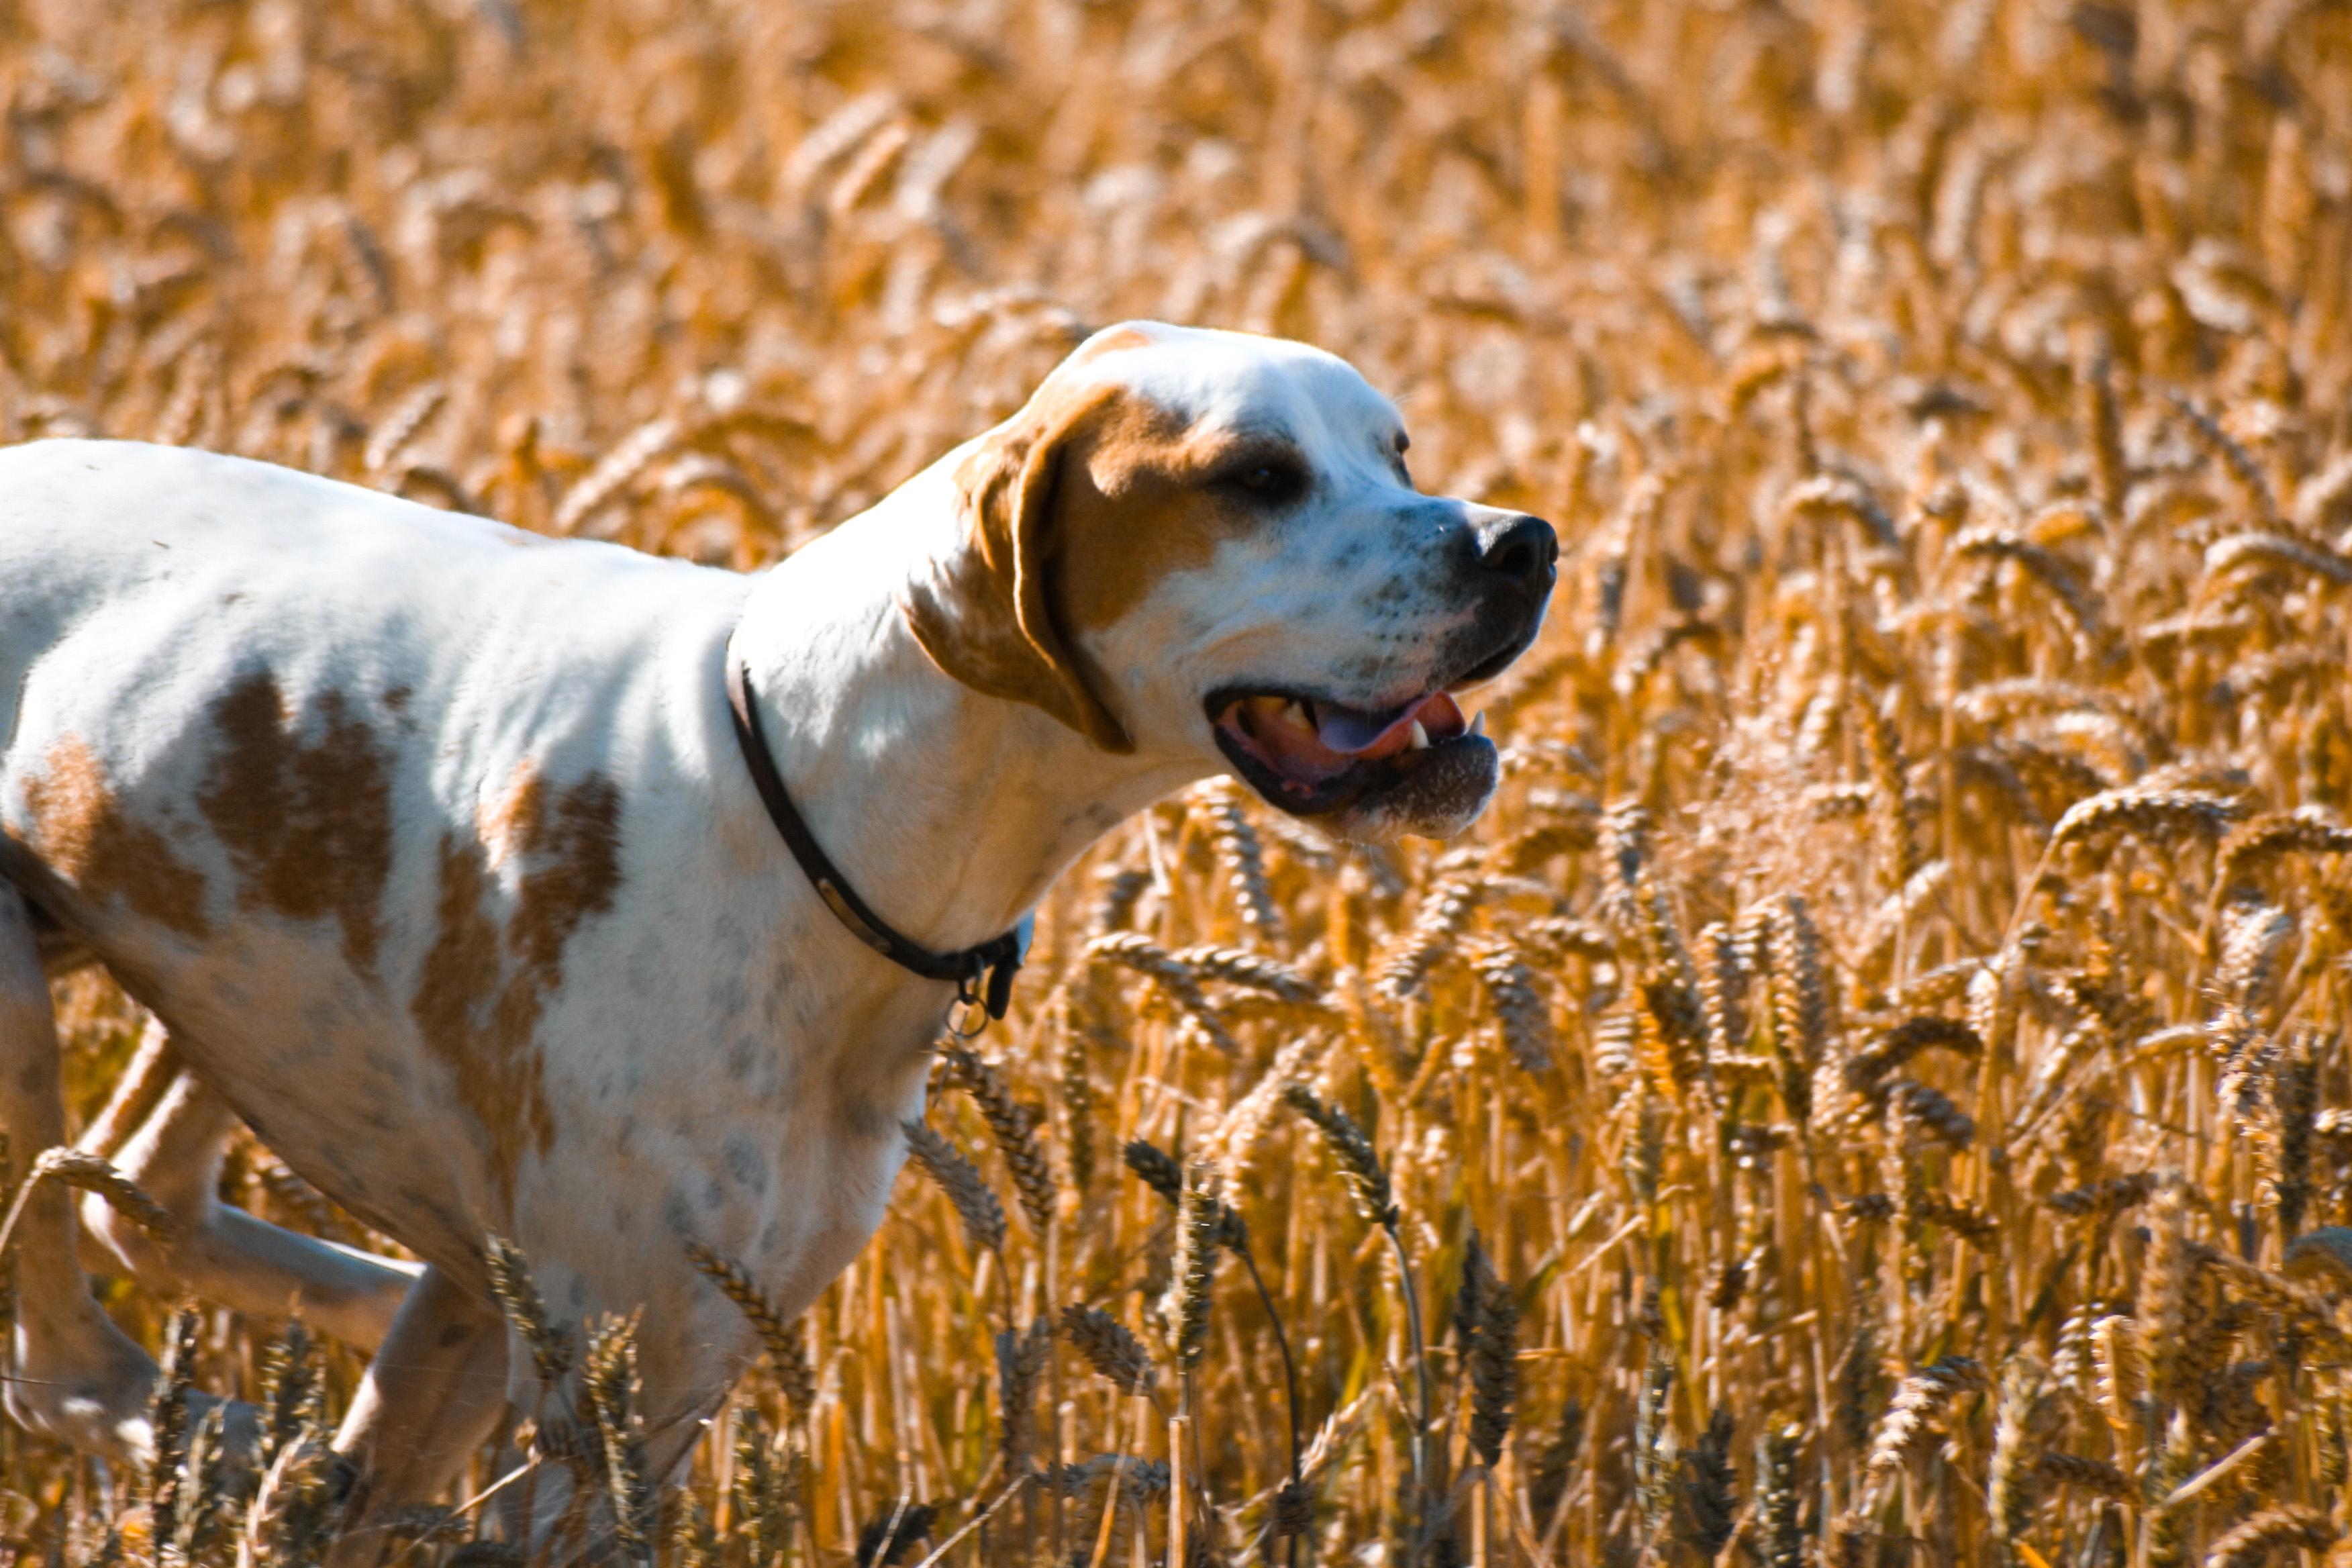
grass, field, wheat, dog, golden, mammal, ears, head, vertebrate, pointer, grass family, dog like mammal